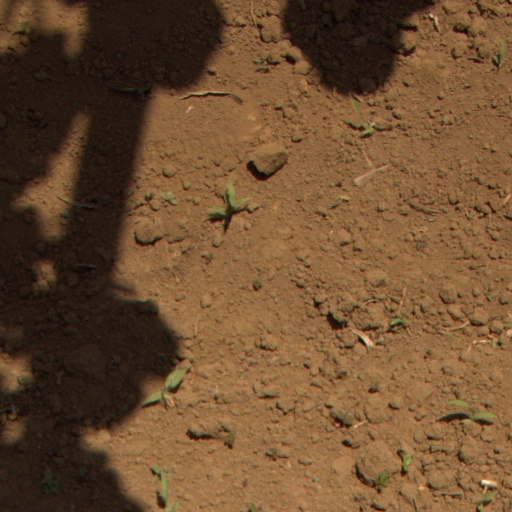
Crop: Jerusalem artichoke